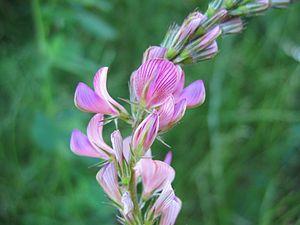
Le sainfoin cultivé, encore appelé esparcette cultivée ou esparcette à feuilles de vesce, est une plante herbacée de la famille des Fabacées.